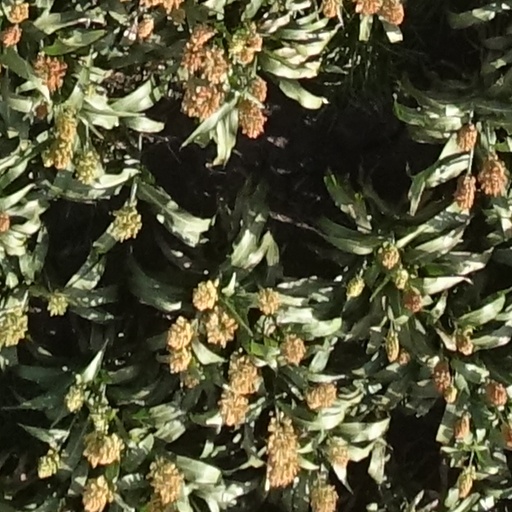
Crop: sorghum